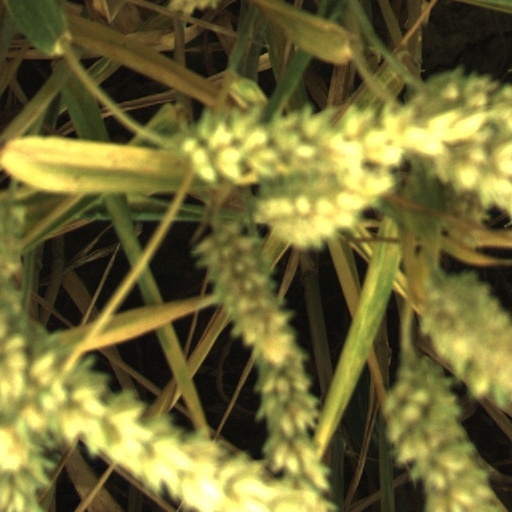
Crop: wheat